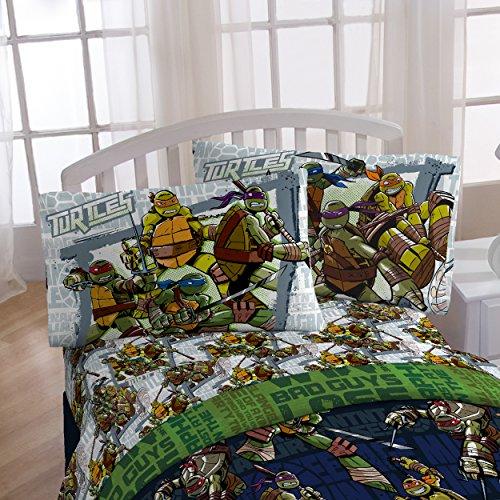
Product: Nickelodeon Teenage Mutant Ninja Turtles 'Stomp Foot' Super Soft Microfiber Twin 3 Piece Sheet Set
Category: Home & Kitchen | Bedding | Kids' Bedding | Sheets & Pillowcases
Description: Soft and cozy microfiber 100Percent polyester.
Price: $39.99
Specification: ProductDimensions:75x39x1inches|ItemWeight:1.95pounds|ShippingWeight:2.95pounds(Viewshippingratesandpolicies)|Manufacturer:JayFrancoandSons,Inc.|ASIN:B0170CDUKW|Itemmodelnumber:JF26776